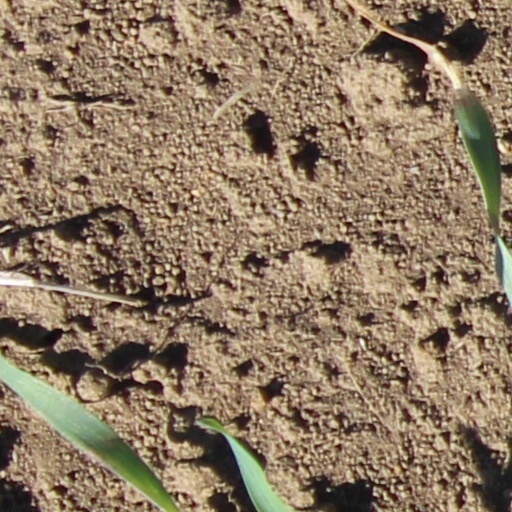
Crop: wheat